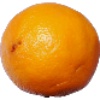
Label: Lemon Meyer 1